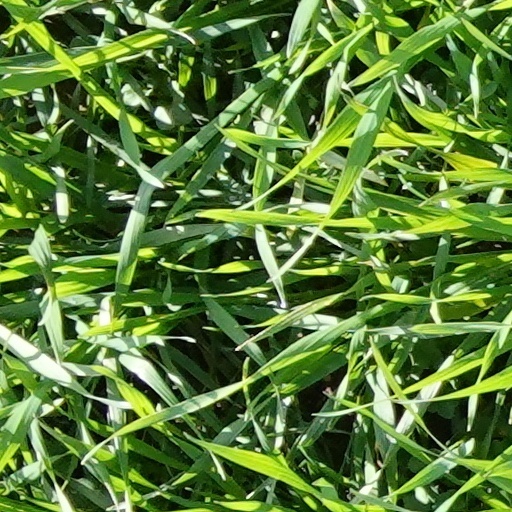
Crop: wheat